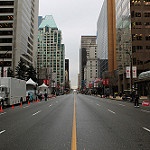
Label: street